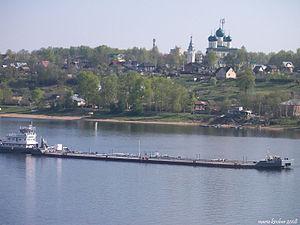
Toutaïev est une ville de l'oblast de Iaroslavl, en Russie, et le centre administratif du raïon de Toutaïev. Sa population s'élevait à 39 837 habitants en 2020.